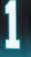
Number: 1